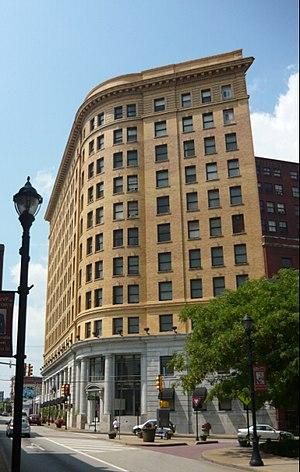
Uniontown est une ville située dans le Commonwealth de Pennsylvanie, aux États-Unis. Elle est le siège du comté de Fayette. Sa population s’élevait à 10 372 habitants lors du recensement de 2010, estimée à 9 824 habitants en 2017.